Irreligion in Albania

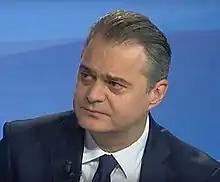
Ben Blushi, self-identified atheist politician

In Albania, religious identity is typically defined by "attribution", typically via one's familial religious background, rather than actual adherence, and regardless of an individual's religiosity or lack thereof, it can still be socially significant, as it is occasionally linked to historical socioeconomic and cultural factors in some contexts.